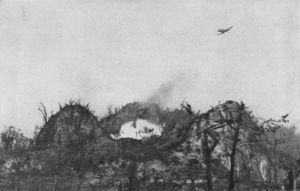
La bataille de Peleliu, nom de code Operation Stalemate II, s'est déroulée durant la Seconde Guerre mondiale entre les États-Unis et le Japon dans le Pacifique entre septembre et novembre 1944 sur l'île de Peleliu dans l'archipel des Palaos.